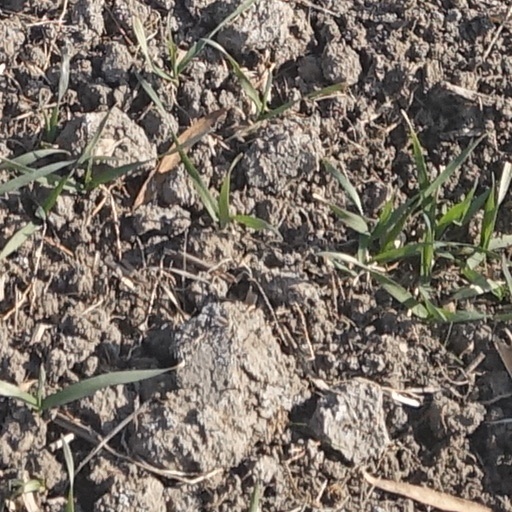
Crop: wheat